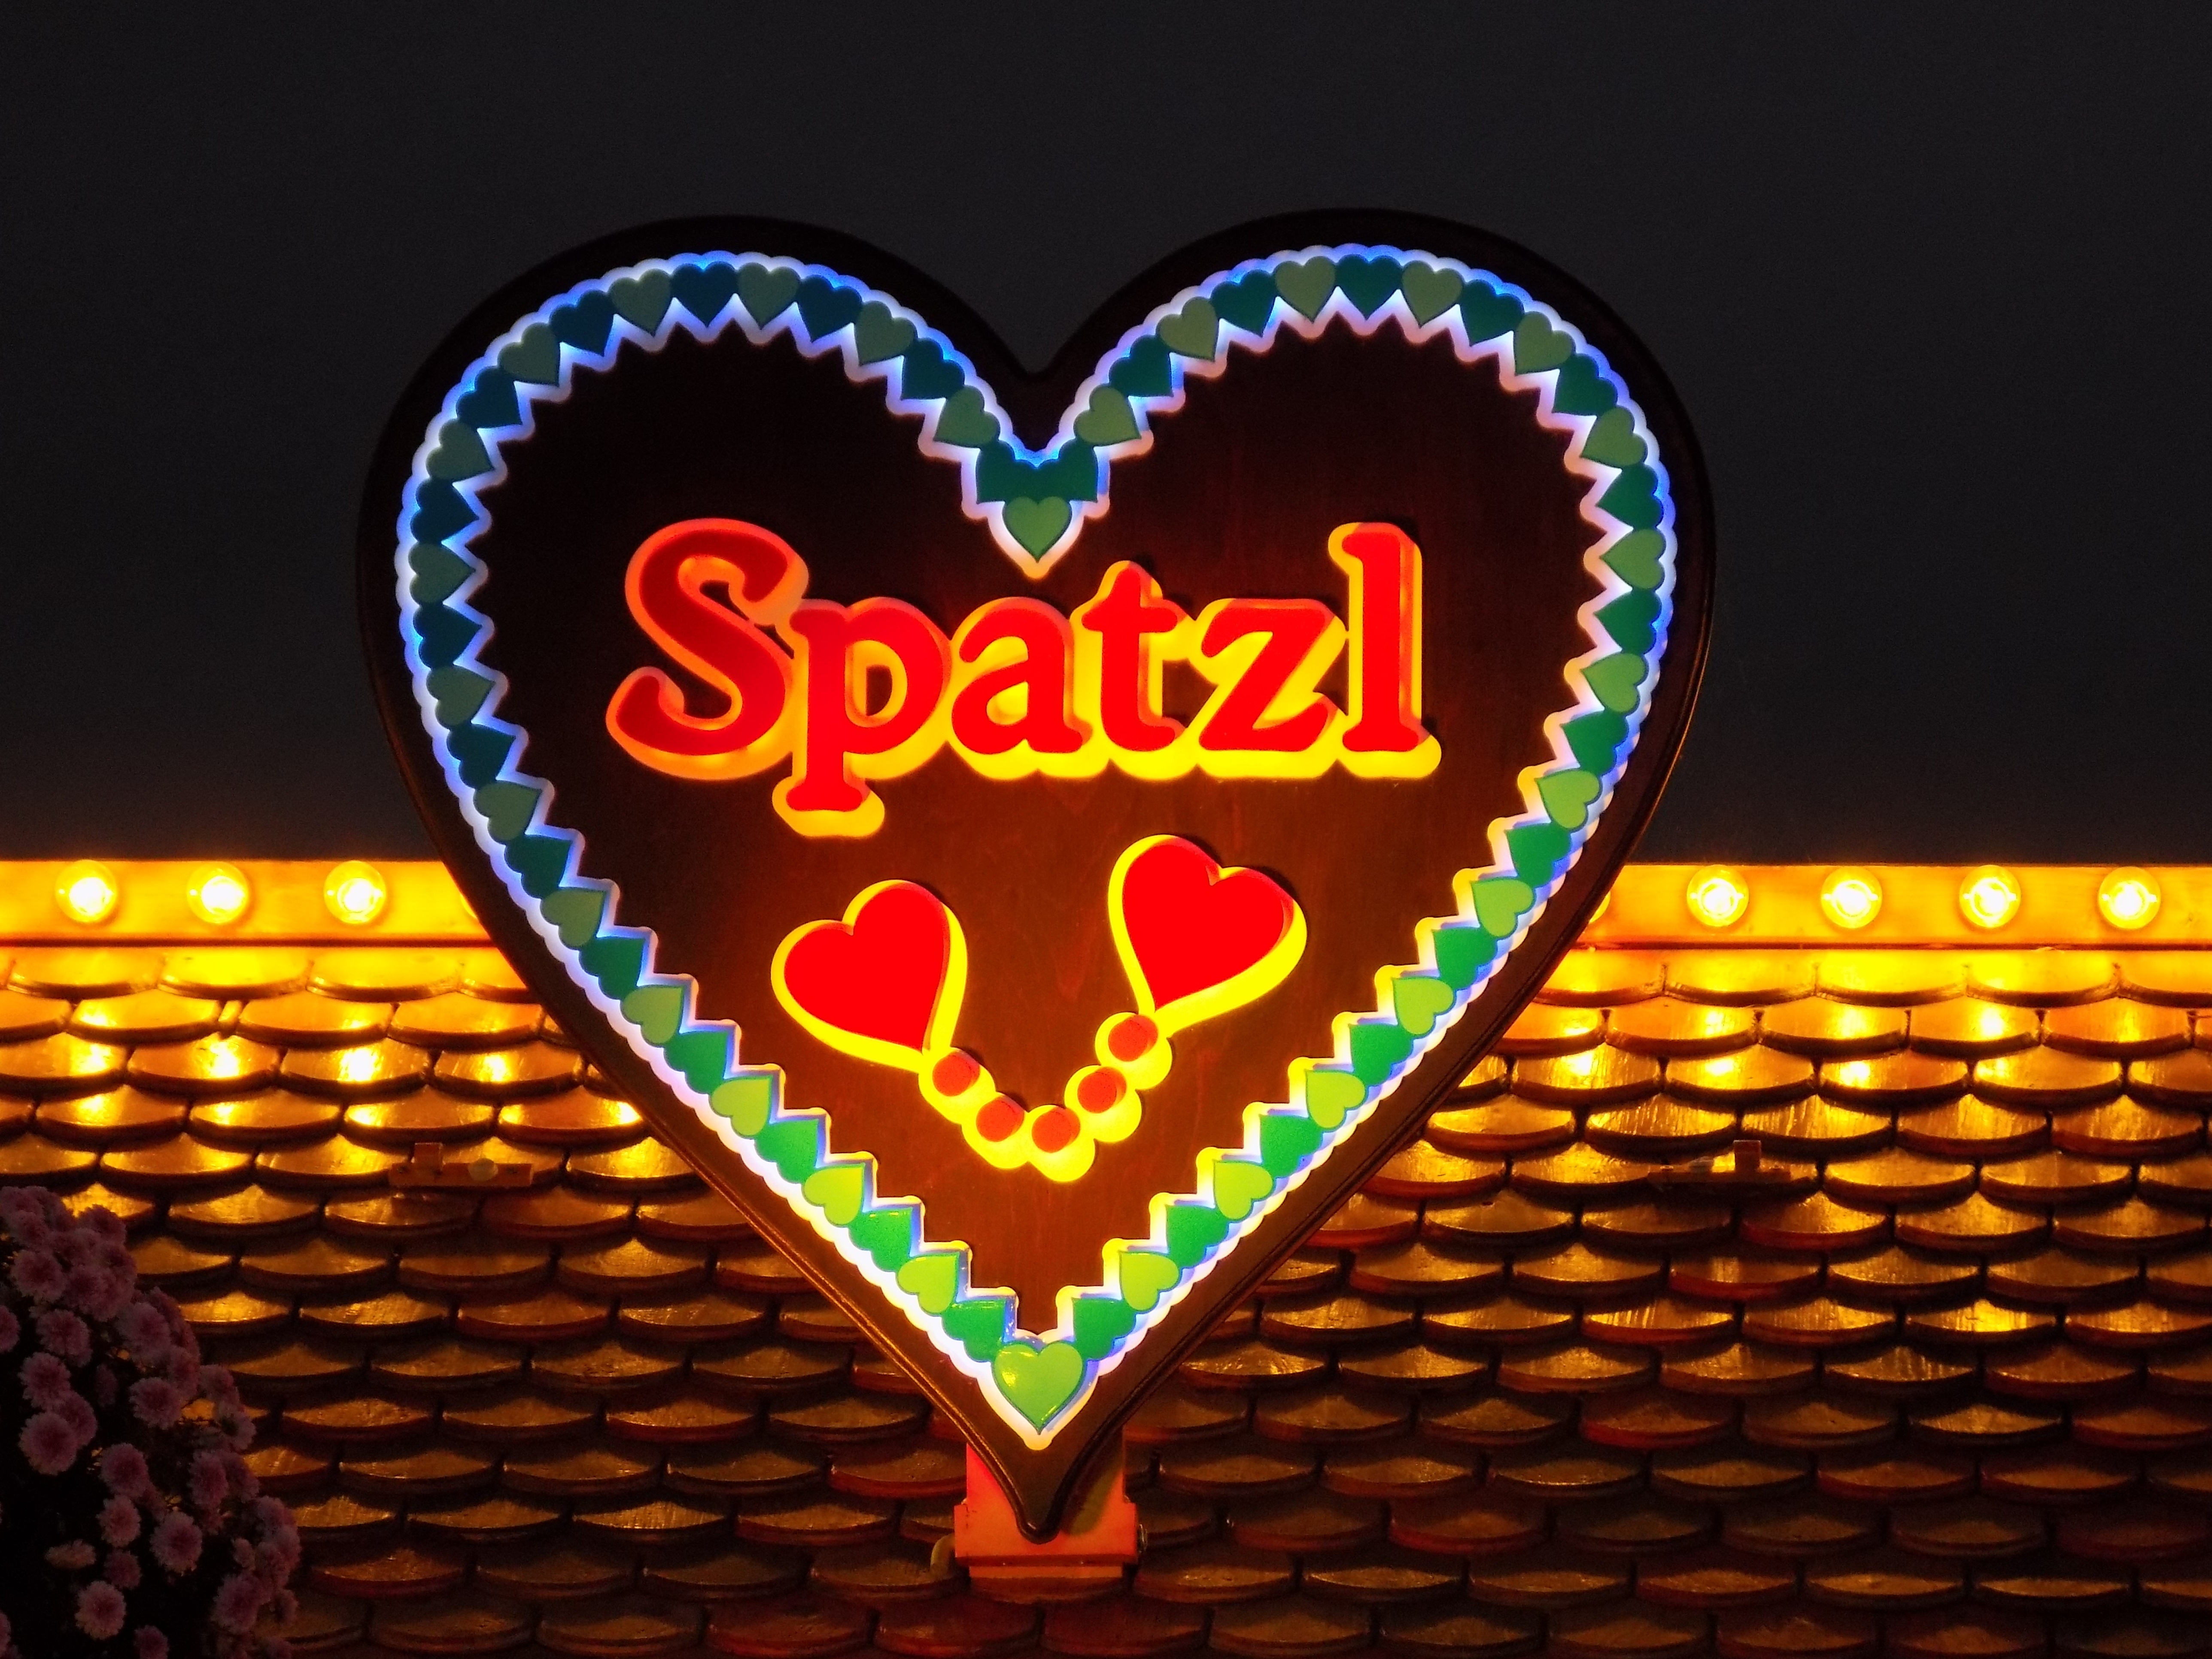
number, love, heart, colorful, signage, lighting, neon, neon sign, human body, font, lights, illustration, organ, hustle and bustle, electronic signage